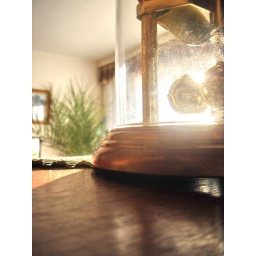
rock around the clock